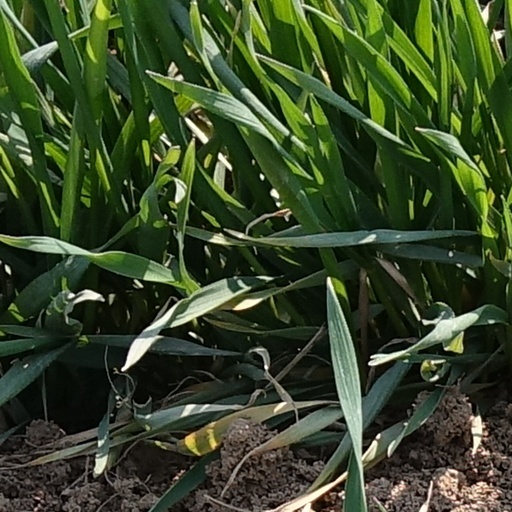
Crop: wheat